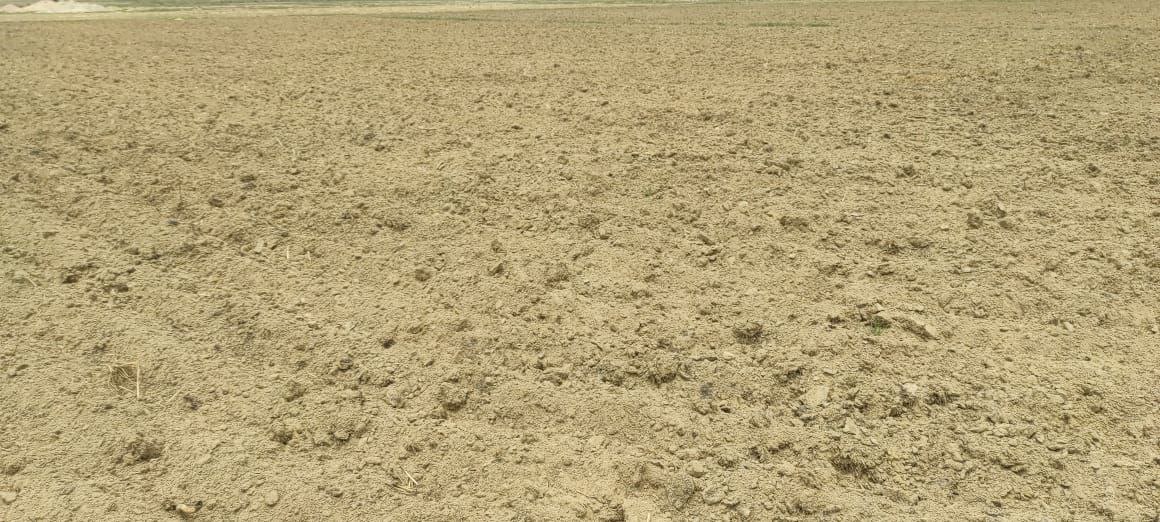
Soil type: Alluvial soil